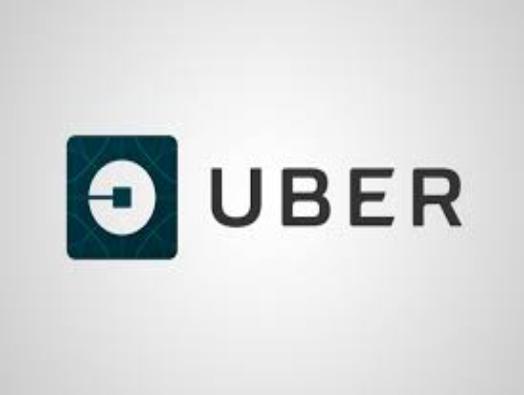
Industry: Others